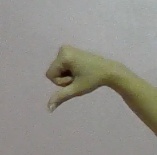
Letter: waw